The Great Enclosure

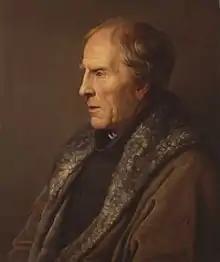

Friedrich's contemporary Ludwig Tieck noted that Friedrich strived "to evoke a certain feeling, a definitive attitude with precise thoughts and concepts which merge with sadness and solemnity. Thus he tries to introduce allegory and symbolism in light and shadow, in Nature living and dead, in snow and water." Despite this allegorical conception of nature, however, Friedrich remained attentive to real moments of the natural world that he had experienced.